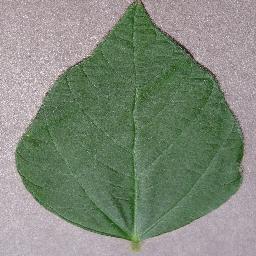
Label: Soybean___healthy